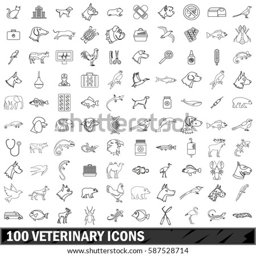
veterinary icons set in outline style for any design